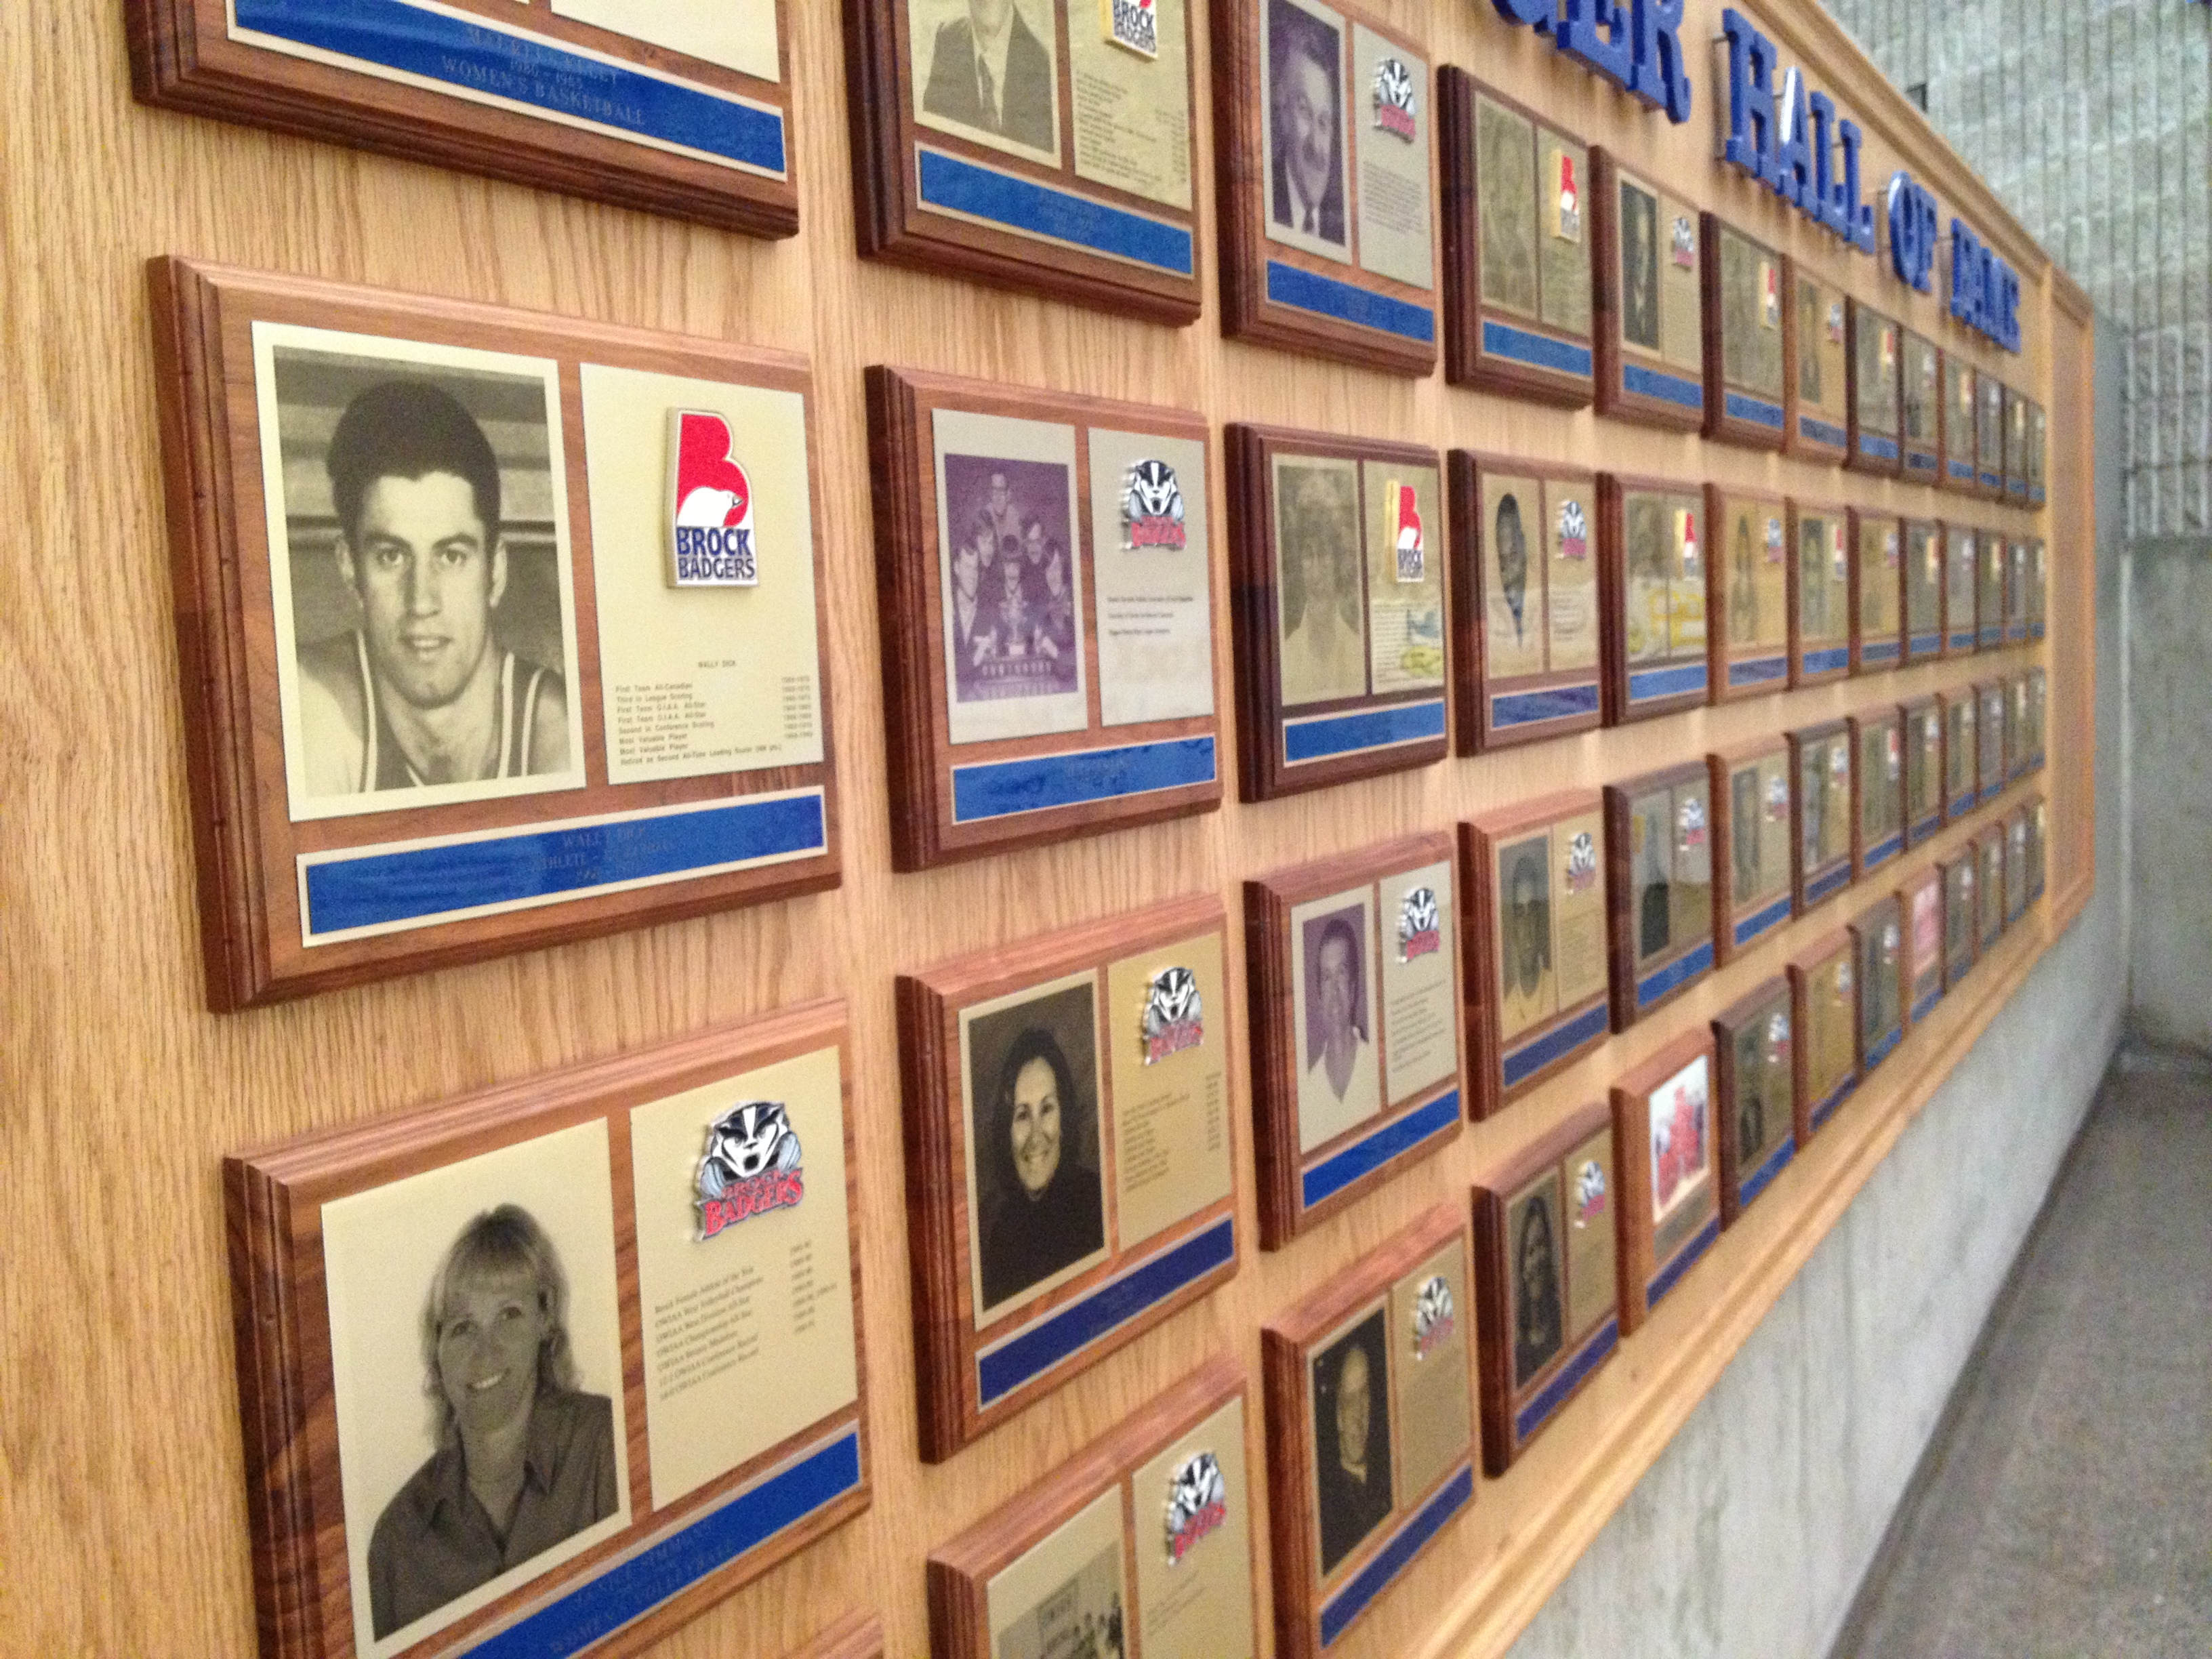
library, ds106photoblitz